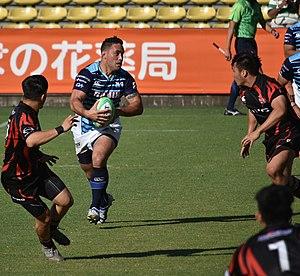
Karne Hesketh, né le 1ᵉʳ août 1985 à Napier, est un joueur de rugby à XV international japonais d'origine néo-zélandaise évoluant aux postes d'ailier ou centre. Il évolue avec le club des Munakata Sanix Blues en Top League depuis 2010. Il mesure 1,78 m pour 98 kg.